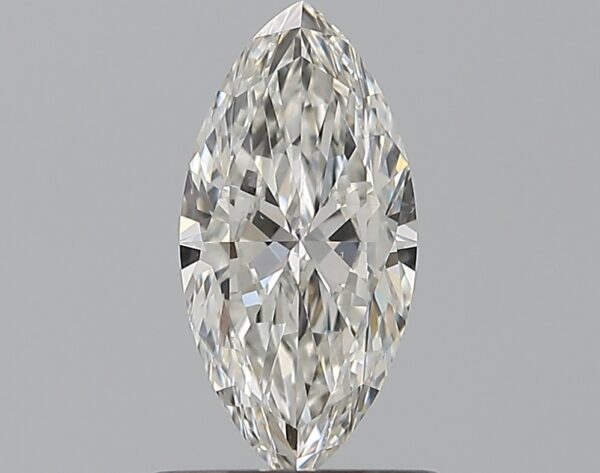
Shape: marquise
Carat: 0.7
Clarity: SI1
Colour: H
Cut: EX
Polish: EX
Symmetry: VG
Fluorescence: N
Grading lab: GIA
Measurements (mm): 9.24 x 4.53 x 2.68